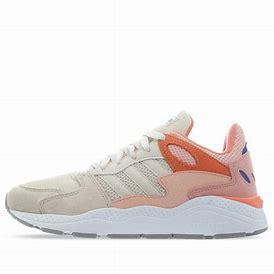
Brand: Adidas
Model: Crazychaos